Hans Ottesen House

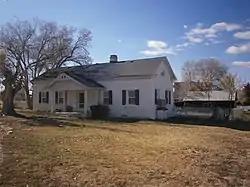

The Hans Ottesen House, at 202 S. 200 West in Manti, Utah, was built in c.1865-1875. It was listed on the National Register of Historic Places in 1987.